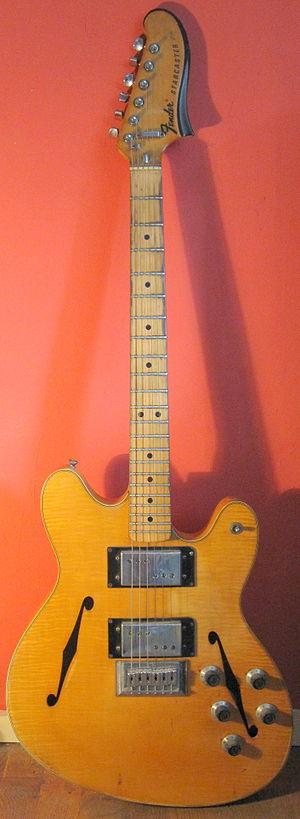
Sortie au catalogue en 1976, la Fender Starcaster est historiquement la troisième tentative de Fender pour intégrer le marché des guitares dites "demi-caisses", alors dominé par la Gibson ES-335.